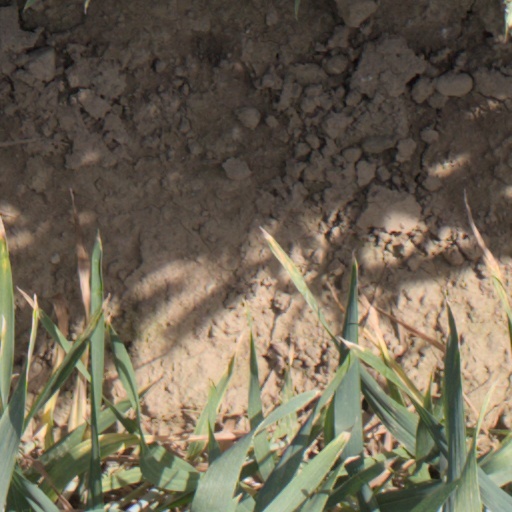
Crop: wheat